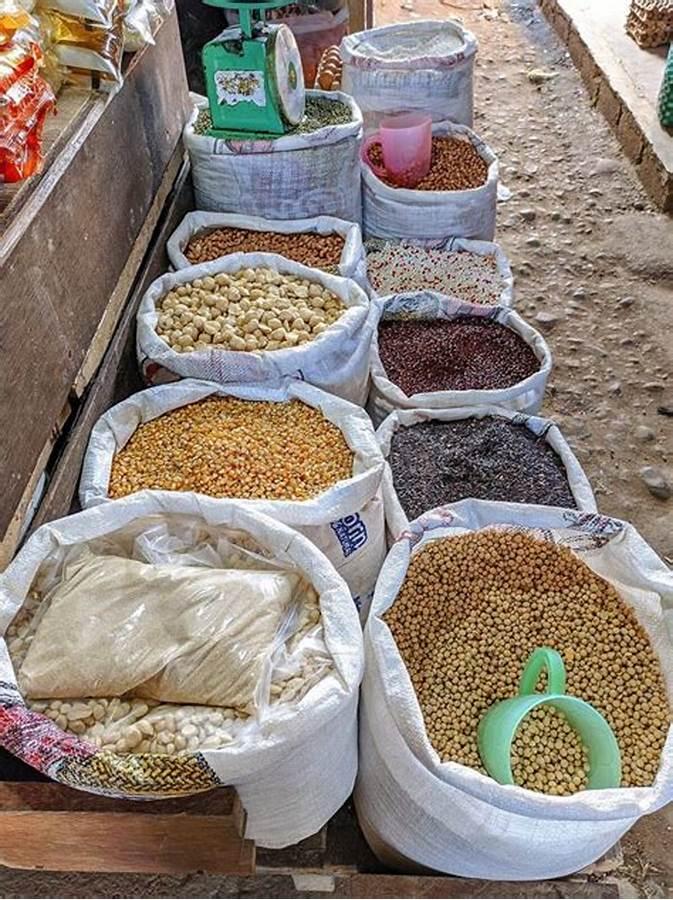
Mbegu za mazao mbalimbali zikiwa zimehifadhiwa katika vifurushi vidogo vya rangi nyeupe vilivyopangwa katika safu mbili, kukiwa na mashine au mizani ambayo hutumima kupima kiasi ambacho mteja anachohitaji mfano wa mbegu hizo ni za maharage ,mahindi, na kadhalika.